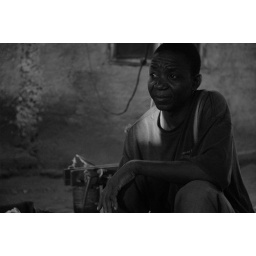
The bike shop near Save the Children office in Quelimane